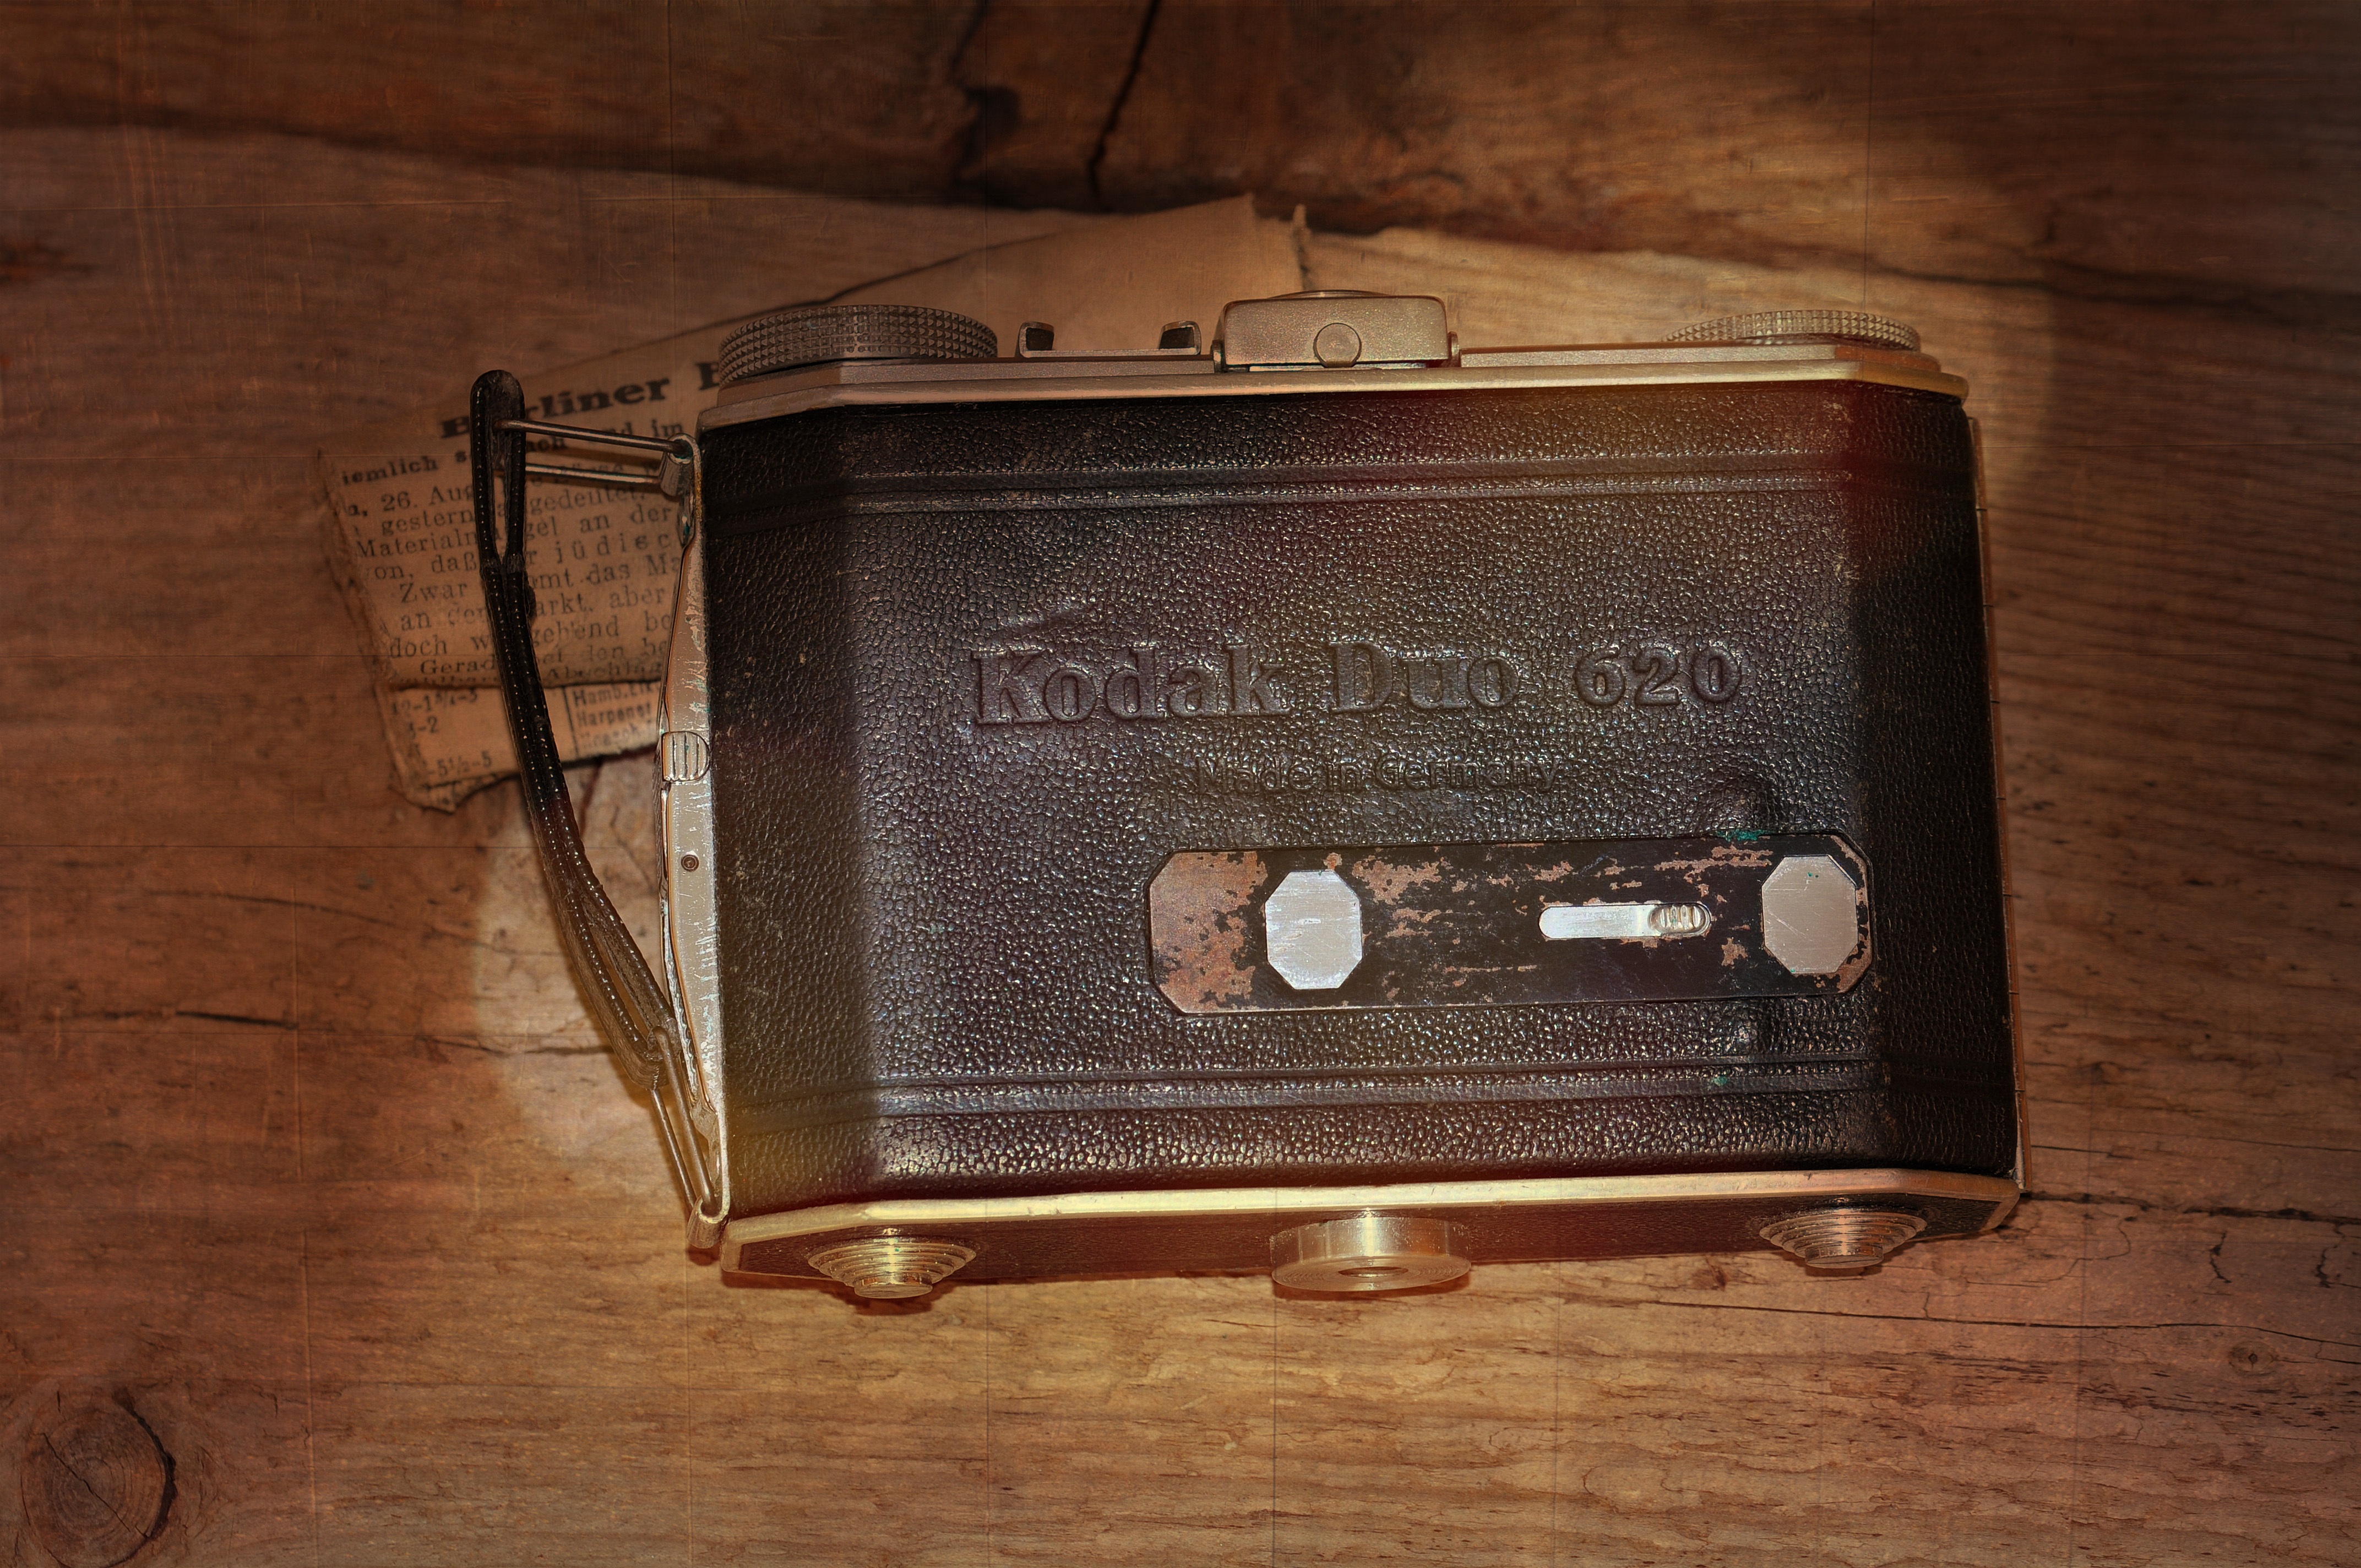
wood, camera, photography, antique, old, brown, nostalgia, lighting, radio, wooden table, photo camera